Asiento de Negros

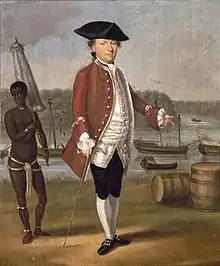
Dutch merchant with a Slave. Rijksmuseum Amsterdam

After the introduction of the Trade with Africa Act 1697 the Royal African Company lost its monopoly and in 1708 it was insolvent.